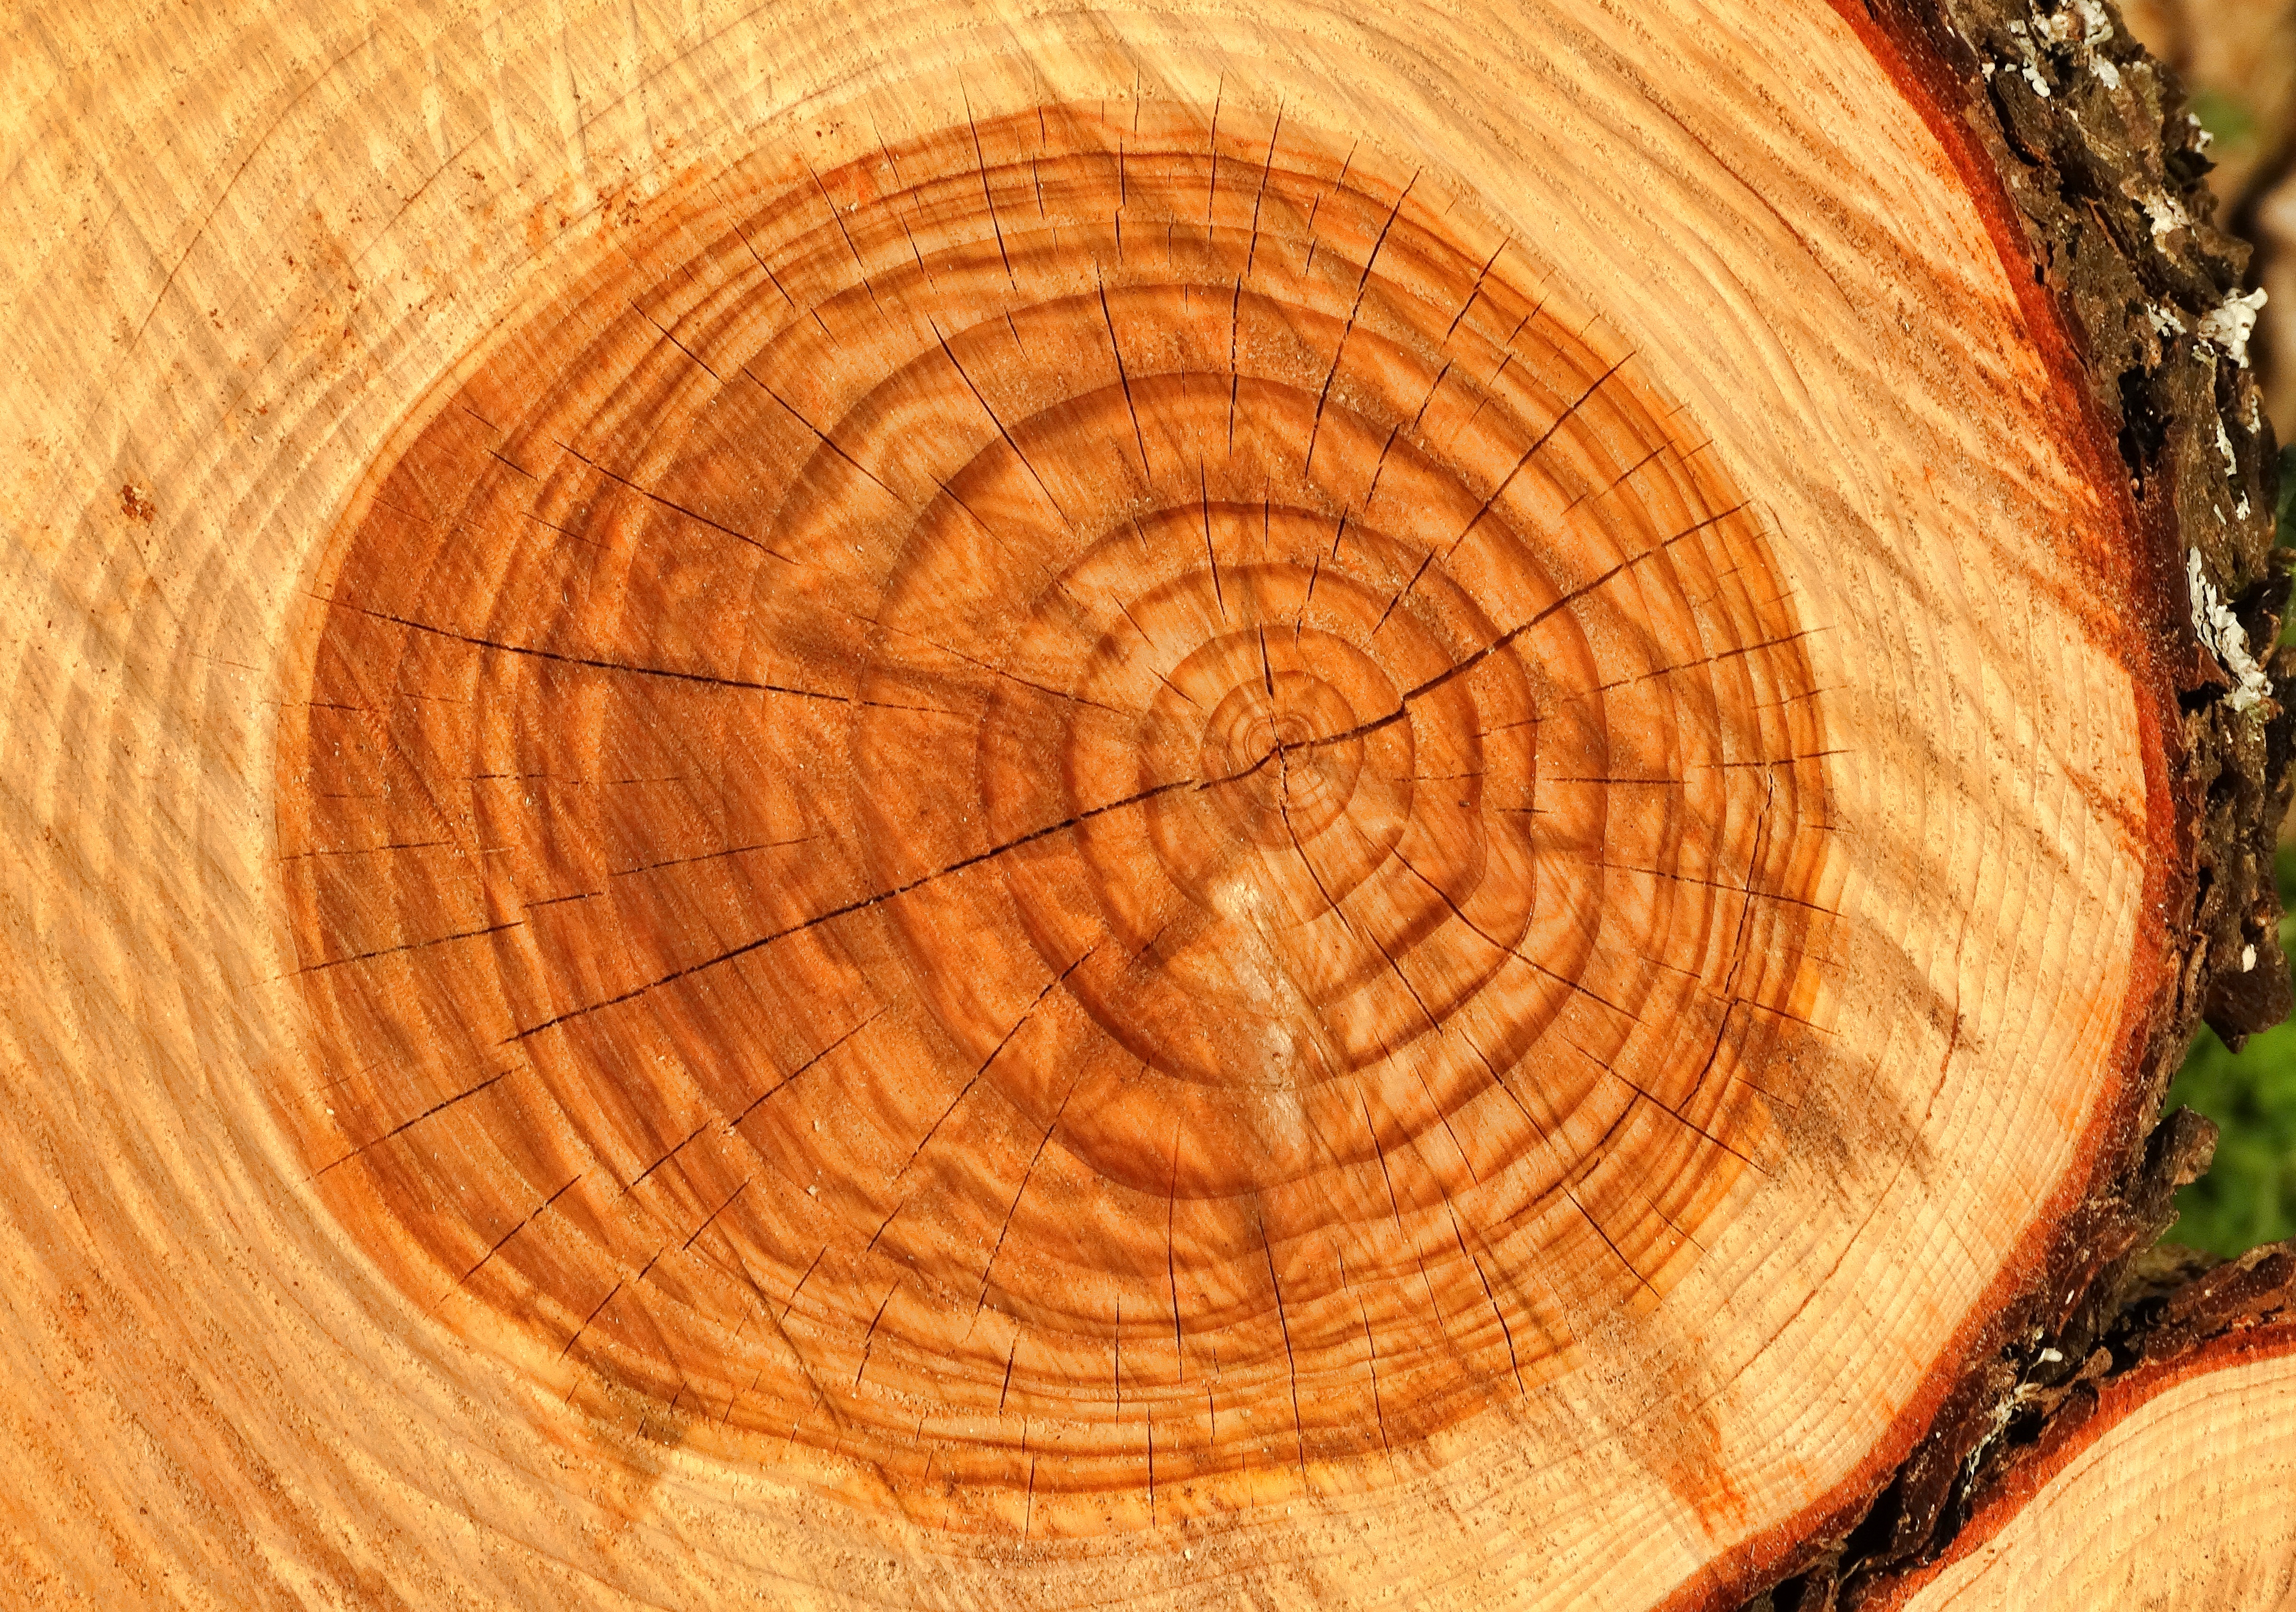
tree, plant, wood, leaf, trunk, food, produce, lumber, circle, man made object, grass family, woody plant